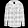
Label: Shirt